La Cañada Observatory

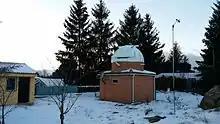

La Cañada Observatory, is an astronomical observatory in Ávila, Spain privately owned by Juan Lacruz, the main activity is to monitor near-Earth objects other asteroids and comets.